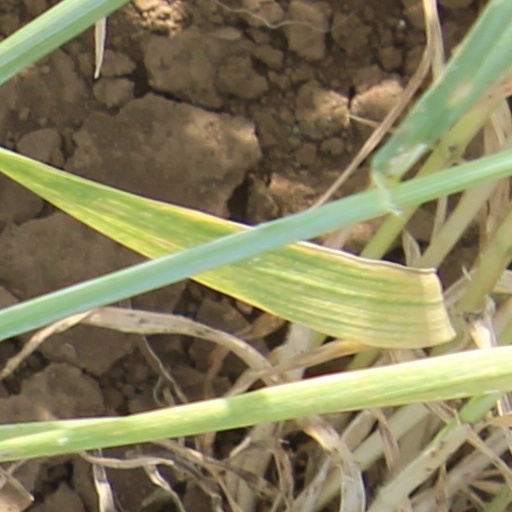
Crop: wheat